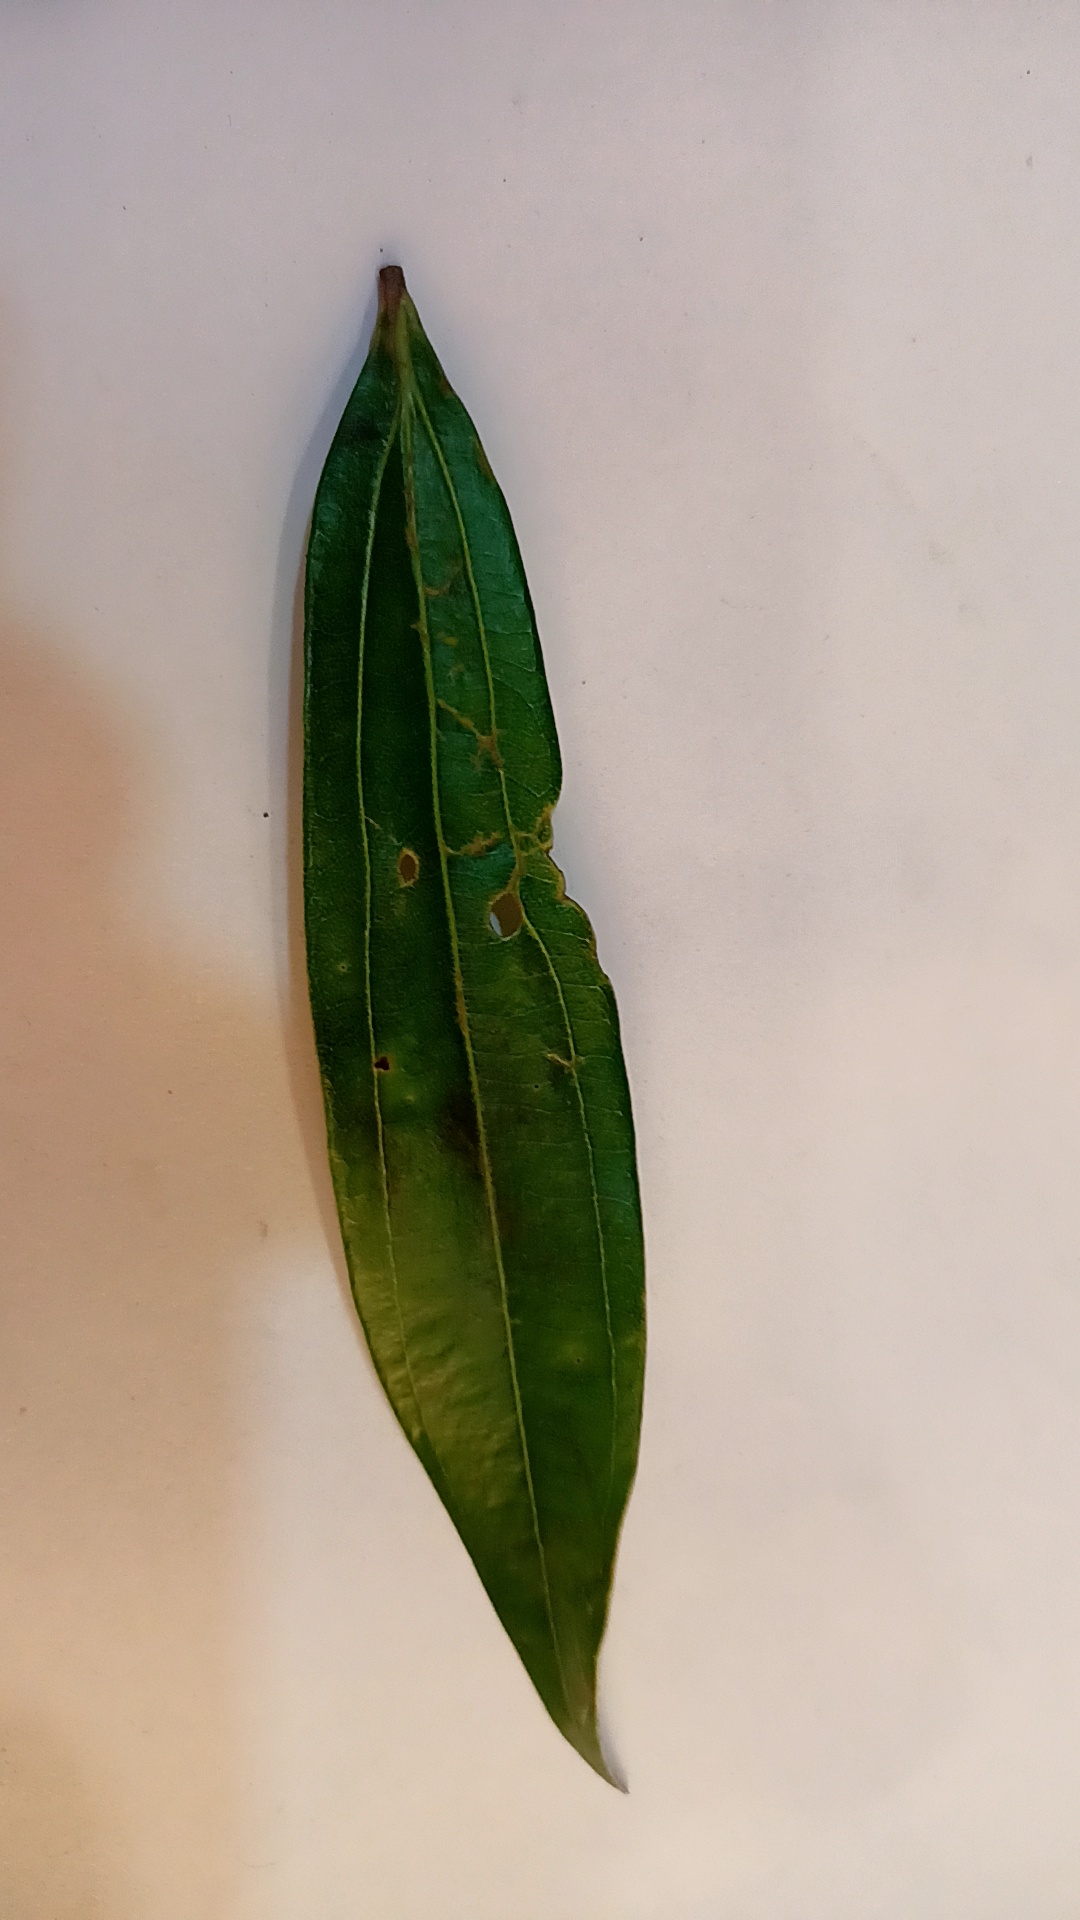
Label: Disease